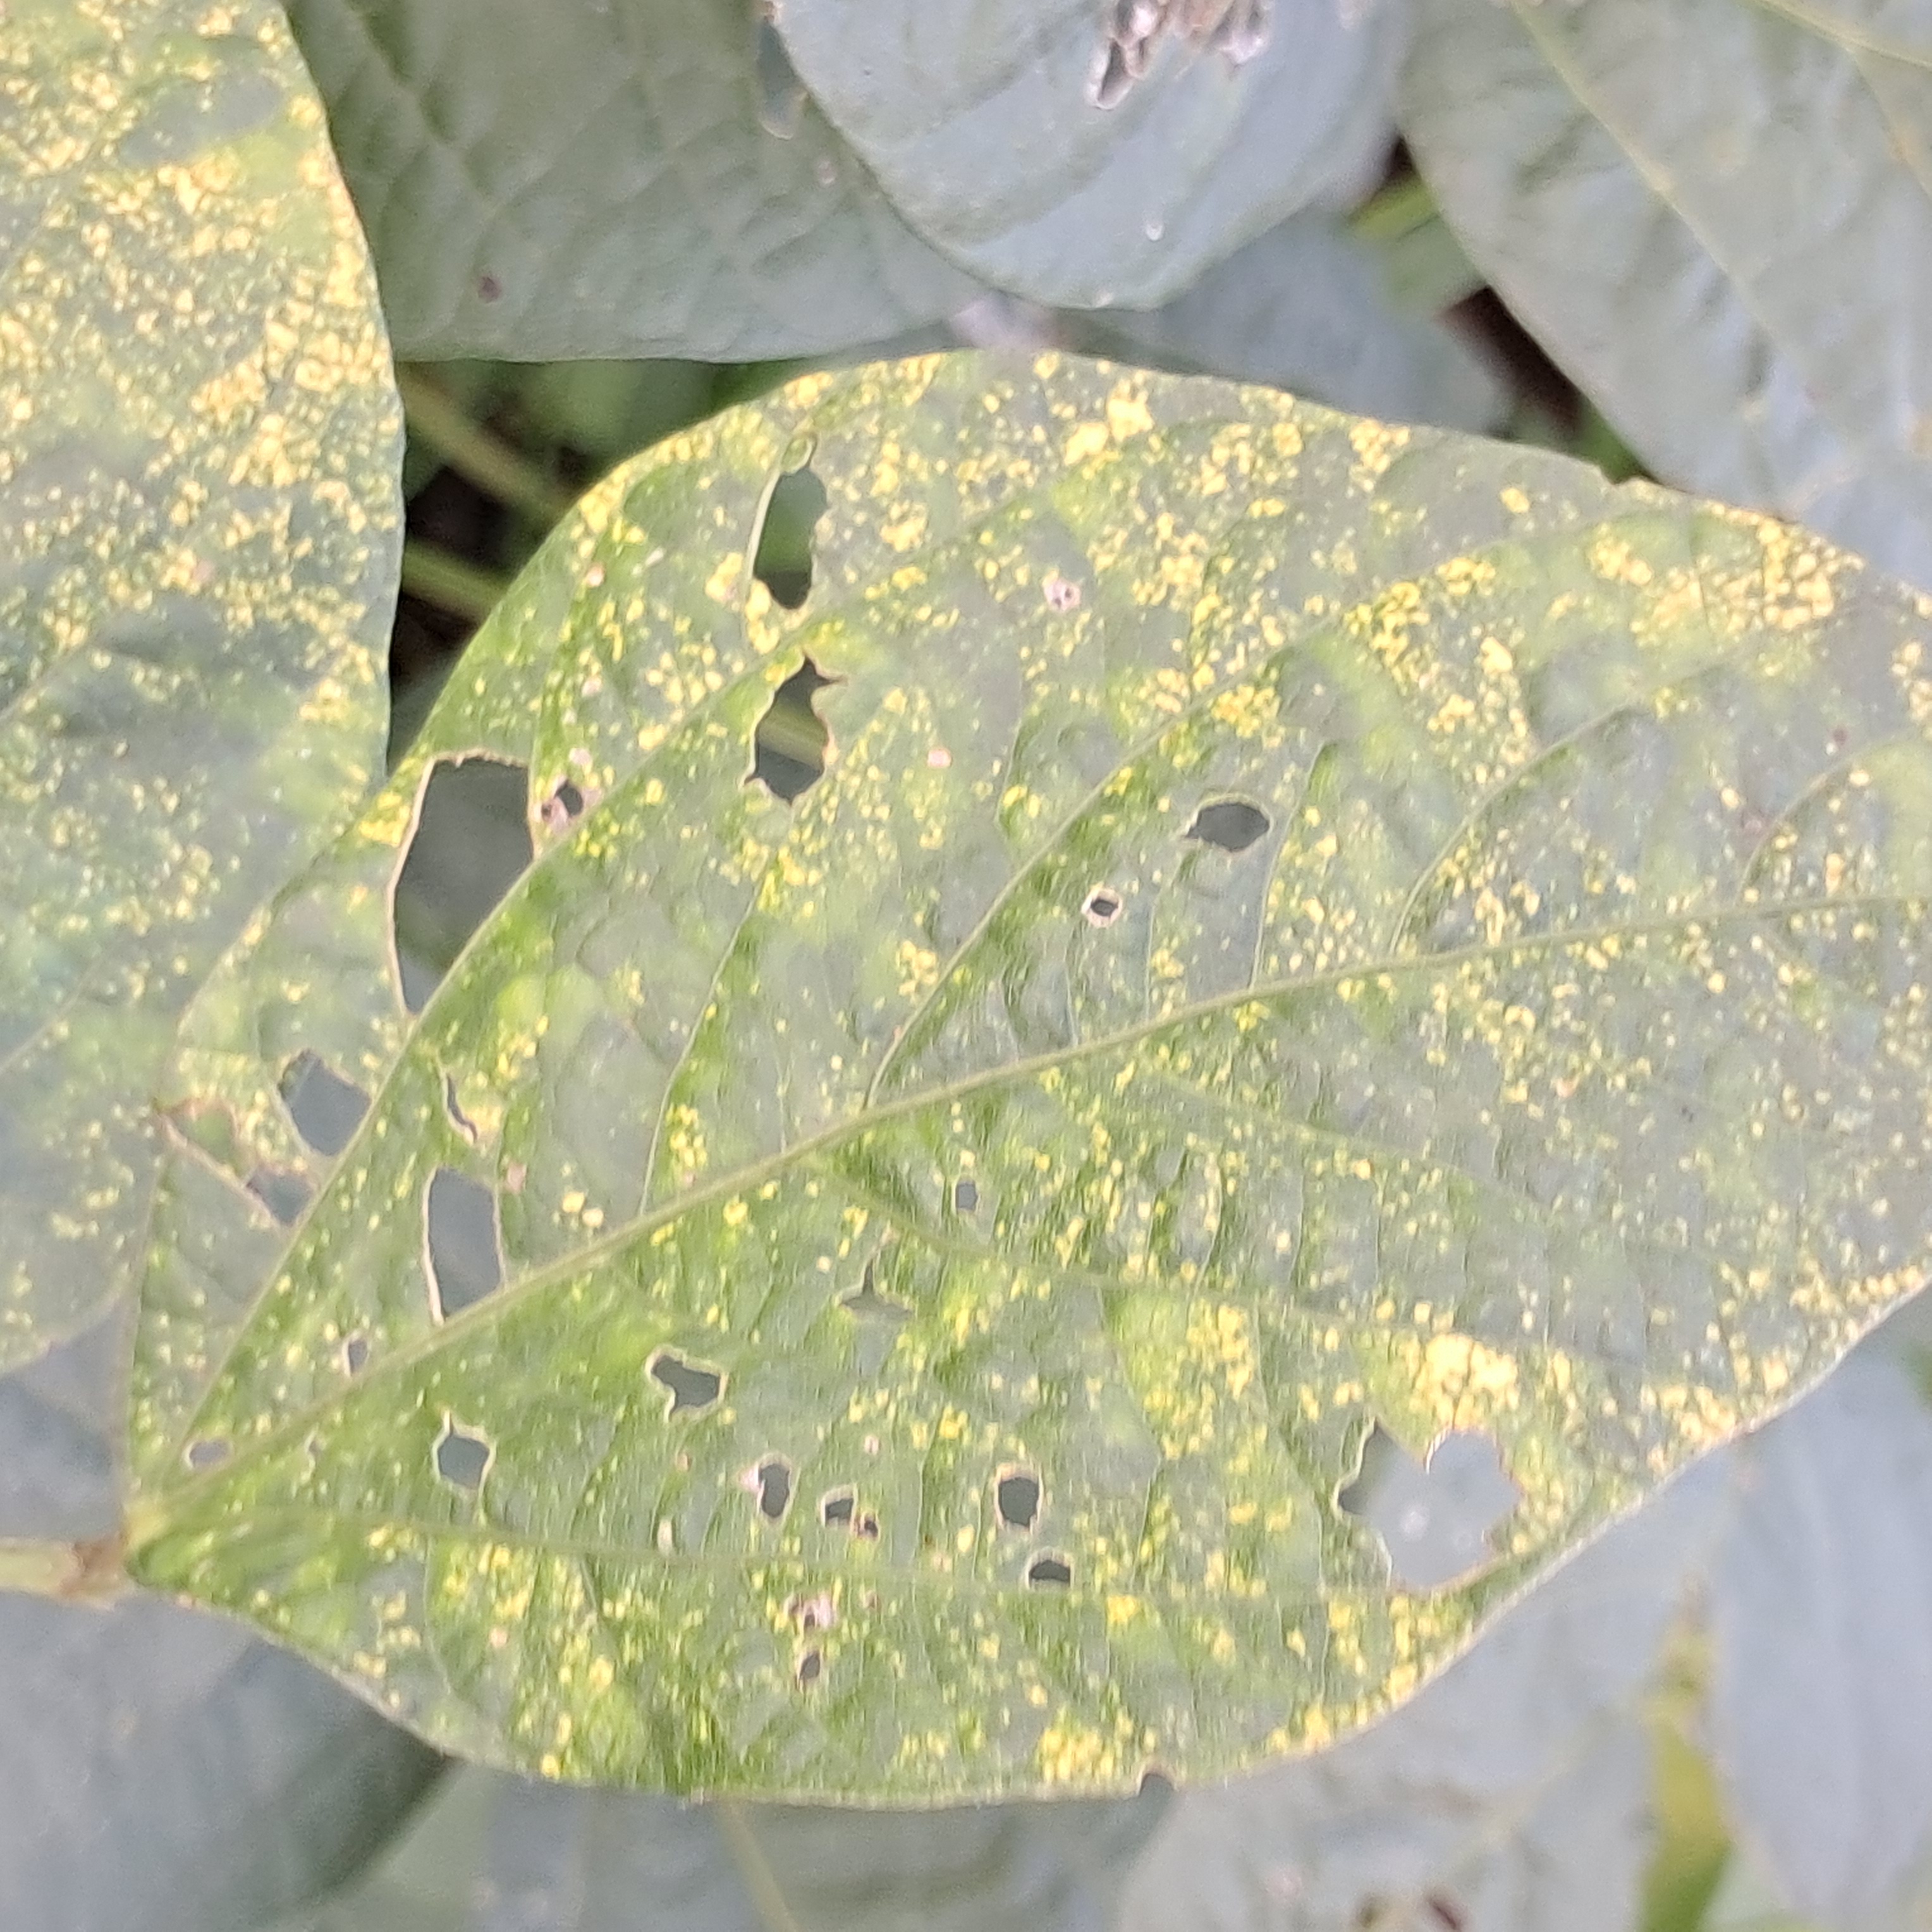
Label: Mosaic